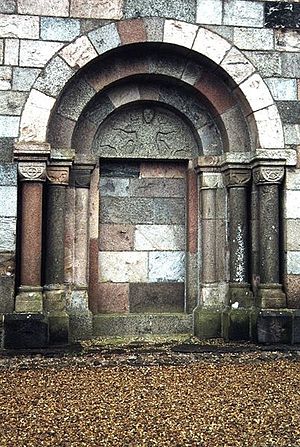
Vinderslev Kirke
Nordportal
Vinderslev Kirke, Silkeborg Kommune, nordportal
Vinderslev Kirke er en kirke i Vinderslev Sogn i det tidligere Lysgård Herred, Viborg Amt, nu Silkeborg Kommune. Kor og skib er opført i romansk tid af fint tilhugne granitkvadre over skråkantsokkel. Koret har profileret gesims, der er ført hen over gavlen. Skibets vestende har formodentlig fungeret som forhal eller dåbskapel og har formodentlig båret et romansk tårn. Foroven i korets østhjørner er indfældet små søjler, i korets gavlspids ses en søjledelt dobbeltåbning. I nordmuren ses to tilmurede romanske vinduer. Det nuværende sengotiske tårn er bygget af genbrugte kvadre og mursten.